Richard Wagner

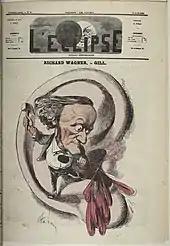
A cartoon showing a misshapen figure of a man with a tiny body below a head with a prominent nose and chin standing on the lobe of a human ear. The figure is hammering the sharp end of a crochet symbol into the inner part of the ear and blood pours out.

Wagner's operatic works are his primary artistic legacy. Unlike most opera composers, who generally left the task of writing the libretto (the text and lyrics) to others, Wagner wrote his own libretti, which he referred to as "poems".